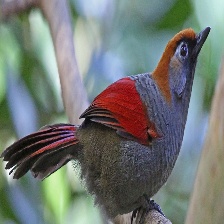
Species: RED TAILED THRUSH
Scientific name: NEOCOSSYPHUS RUFUS